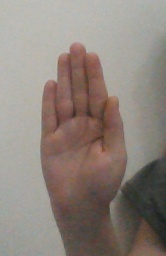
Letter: seen